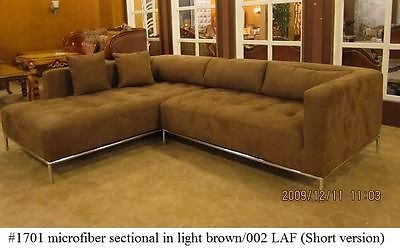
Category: sofa